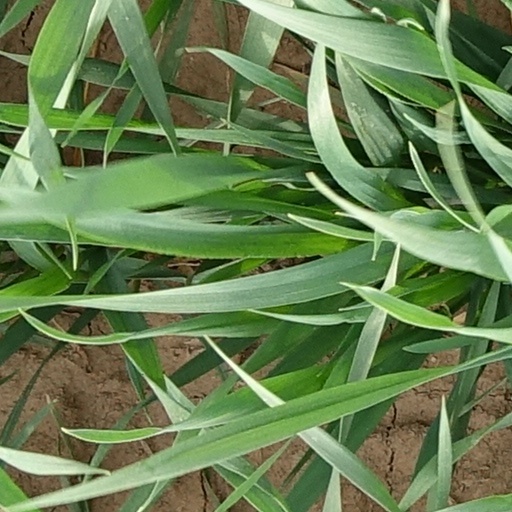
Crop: wheat